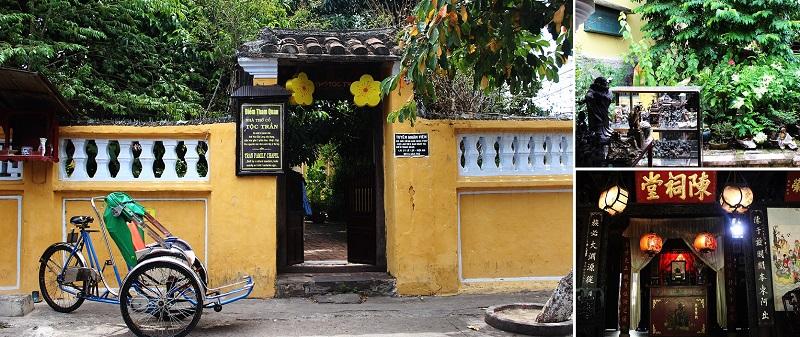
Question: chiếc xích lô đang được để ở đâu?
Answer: trước cổng một căn nhà